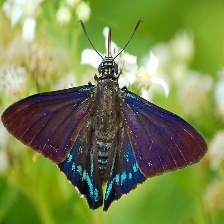
Species: MANGROVE SKIPPER